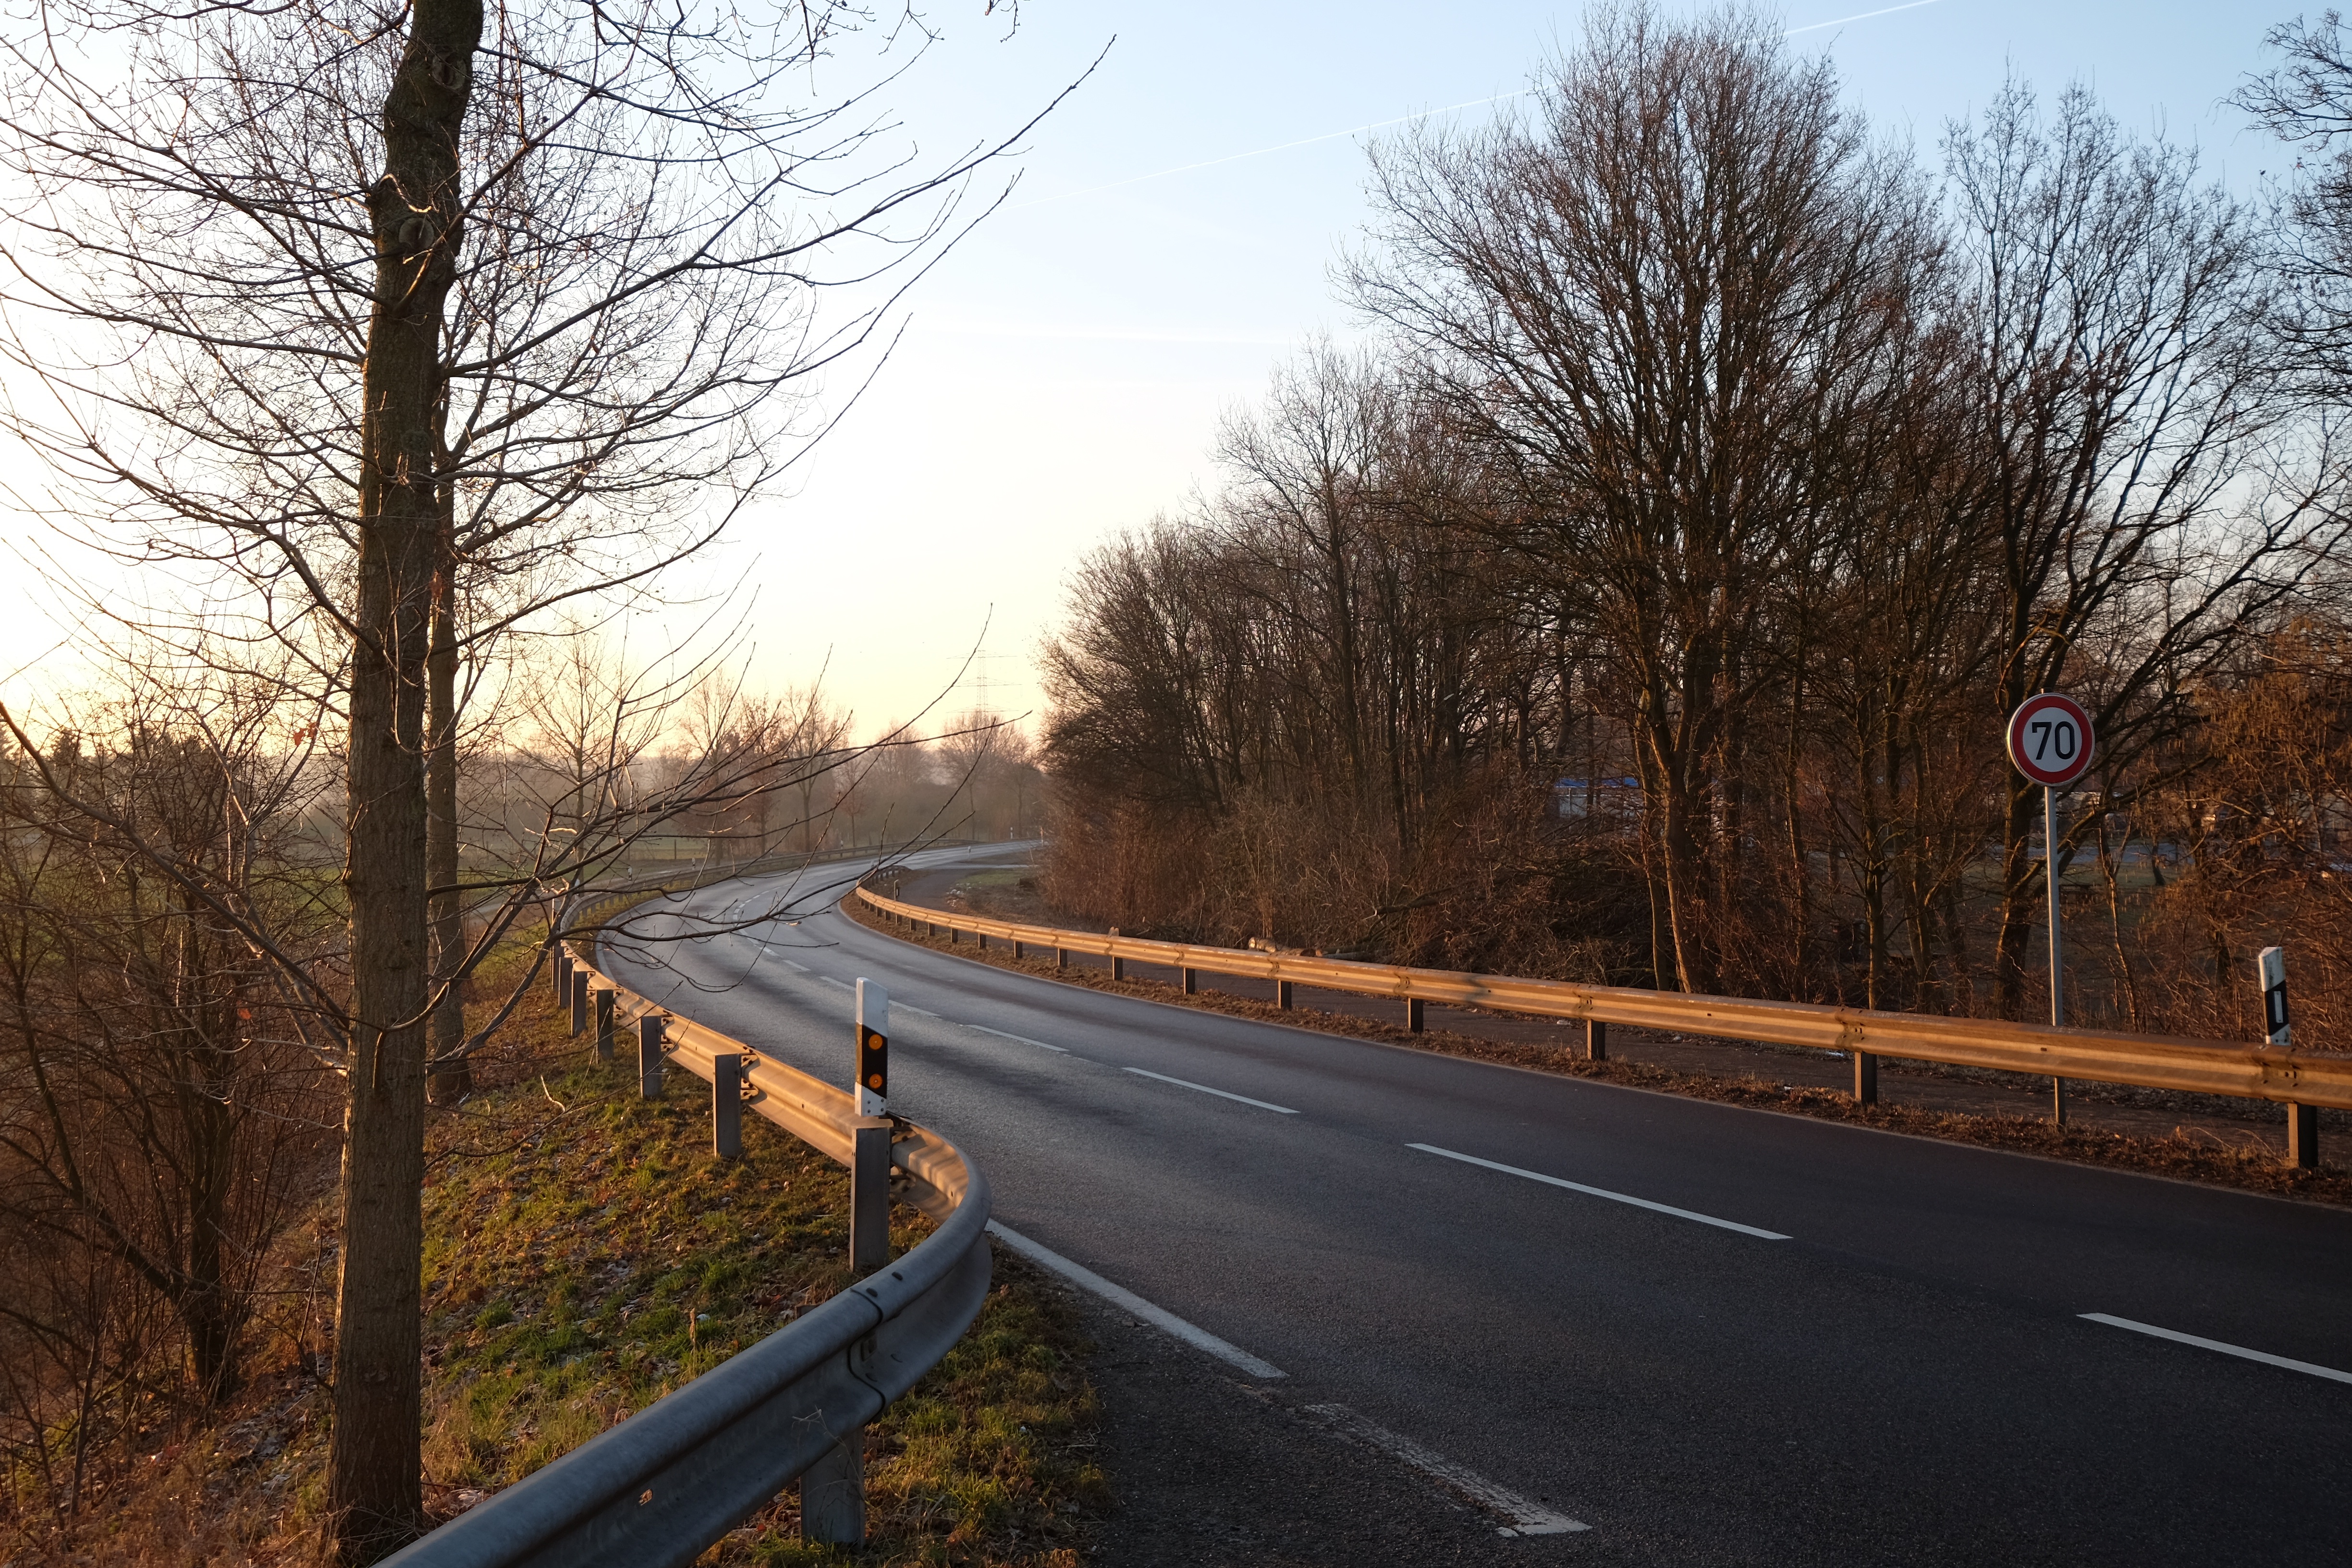
tree, winter, road, morning, highway, country road, evening, autumn, lane, season, waterway, infrastructure, road surface, krefeld, residential area, atmospheric phenomenon, nonbuilding structure